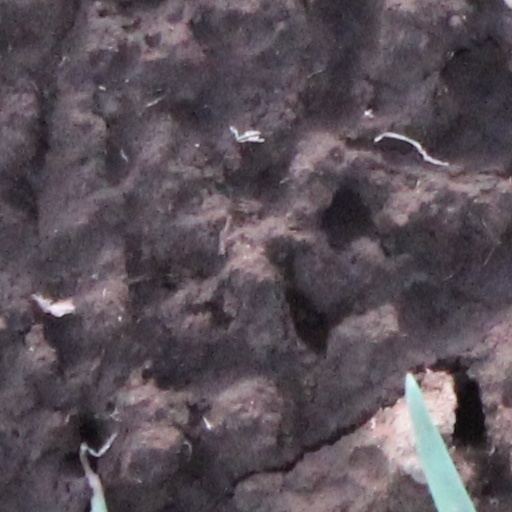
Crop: wheat